Ernest Ellis Clark

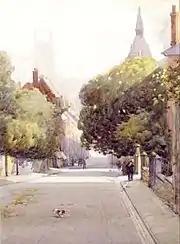
Green Lane, Derby

Clark was born in Derby and after studying art at evening classes he started work at Royal Crown Derby and rose to be an arts instructor and later Arts Master at Derby College of Art. He won many prizes for art including becoming a National Silver Medallist in Ornament and Design. In his forties he served in the Royal Field Artillery during the first world war. His only book was a guide for his students to design based on plant forms. In the book he supplied the designs but refrained from showing how to make decorations from them. Clark said "... it cannot be too frequently urged upon students that the only right way for them is to make their own studies direct from nature." He has several paintings in Derby Museum and three of his paintings are there after being gifted by Alfred E. Goodey. The painting of Green Lane records a time three years before the Hippodrome Theatre was built on the left and on the right is the College of Art where Clark trained.